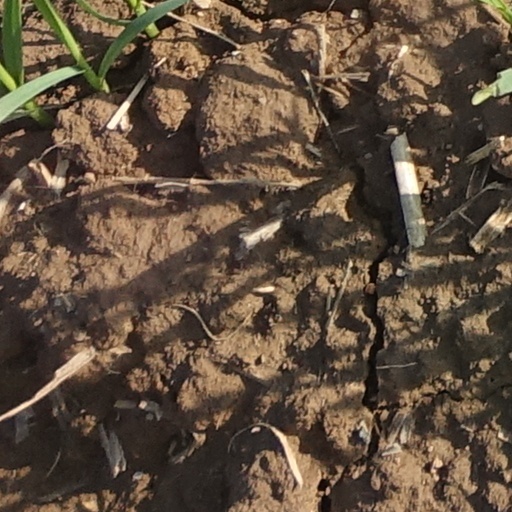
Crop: wheat